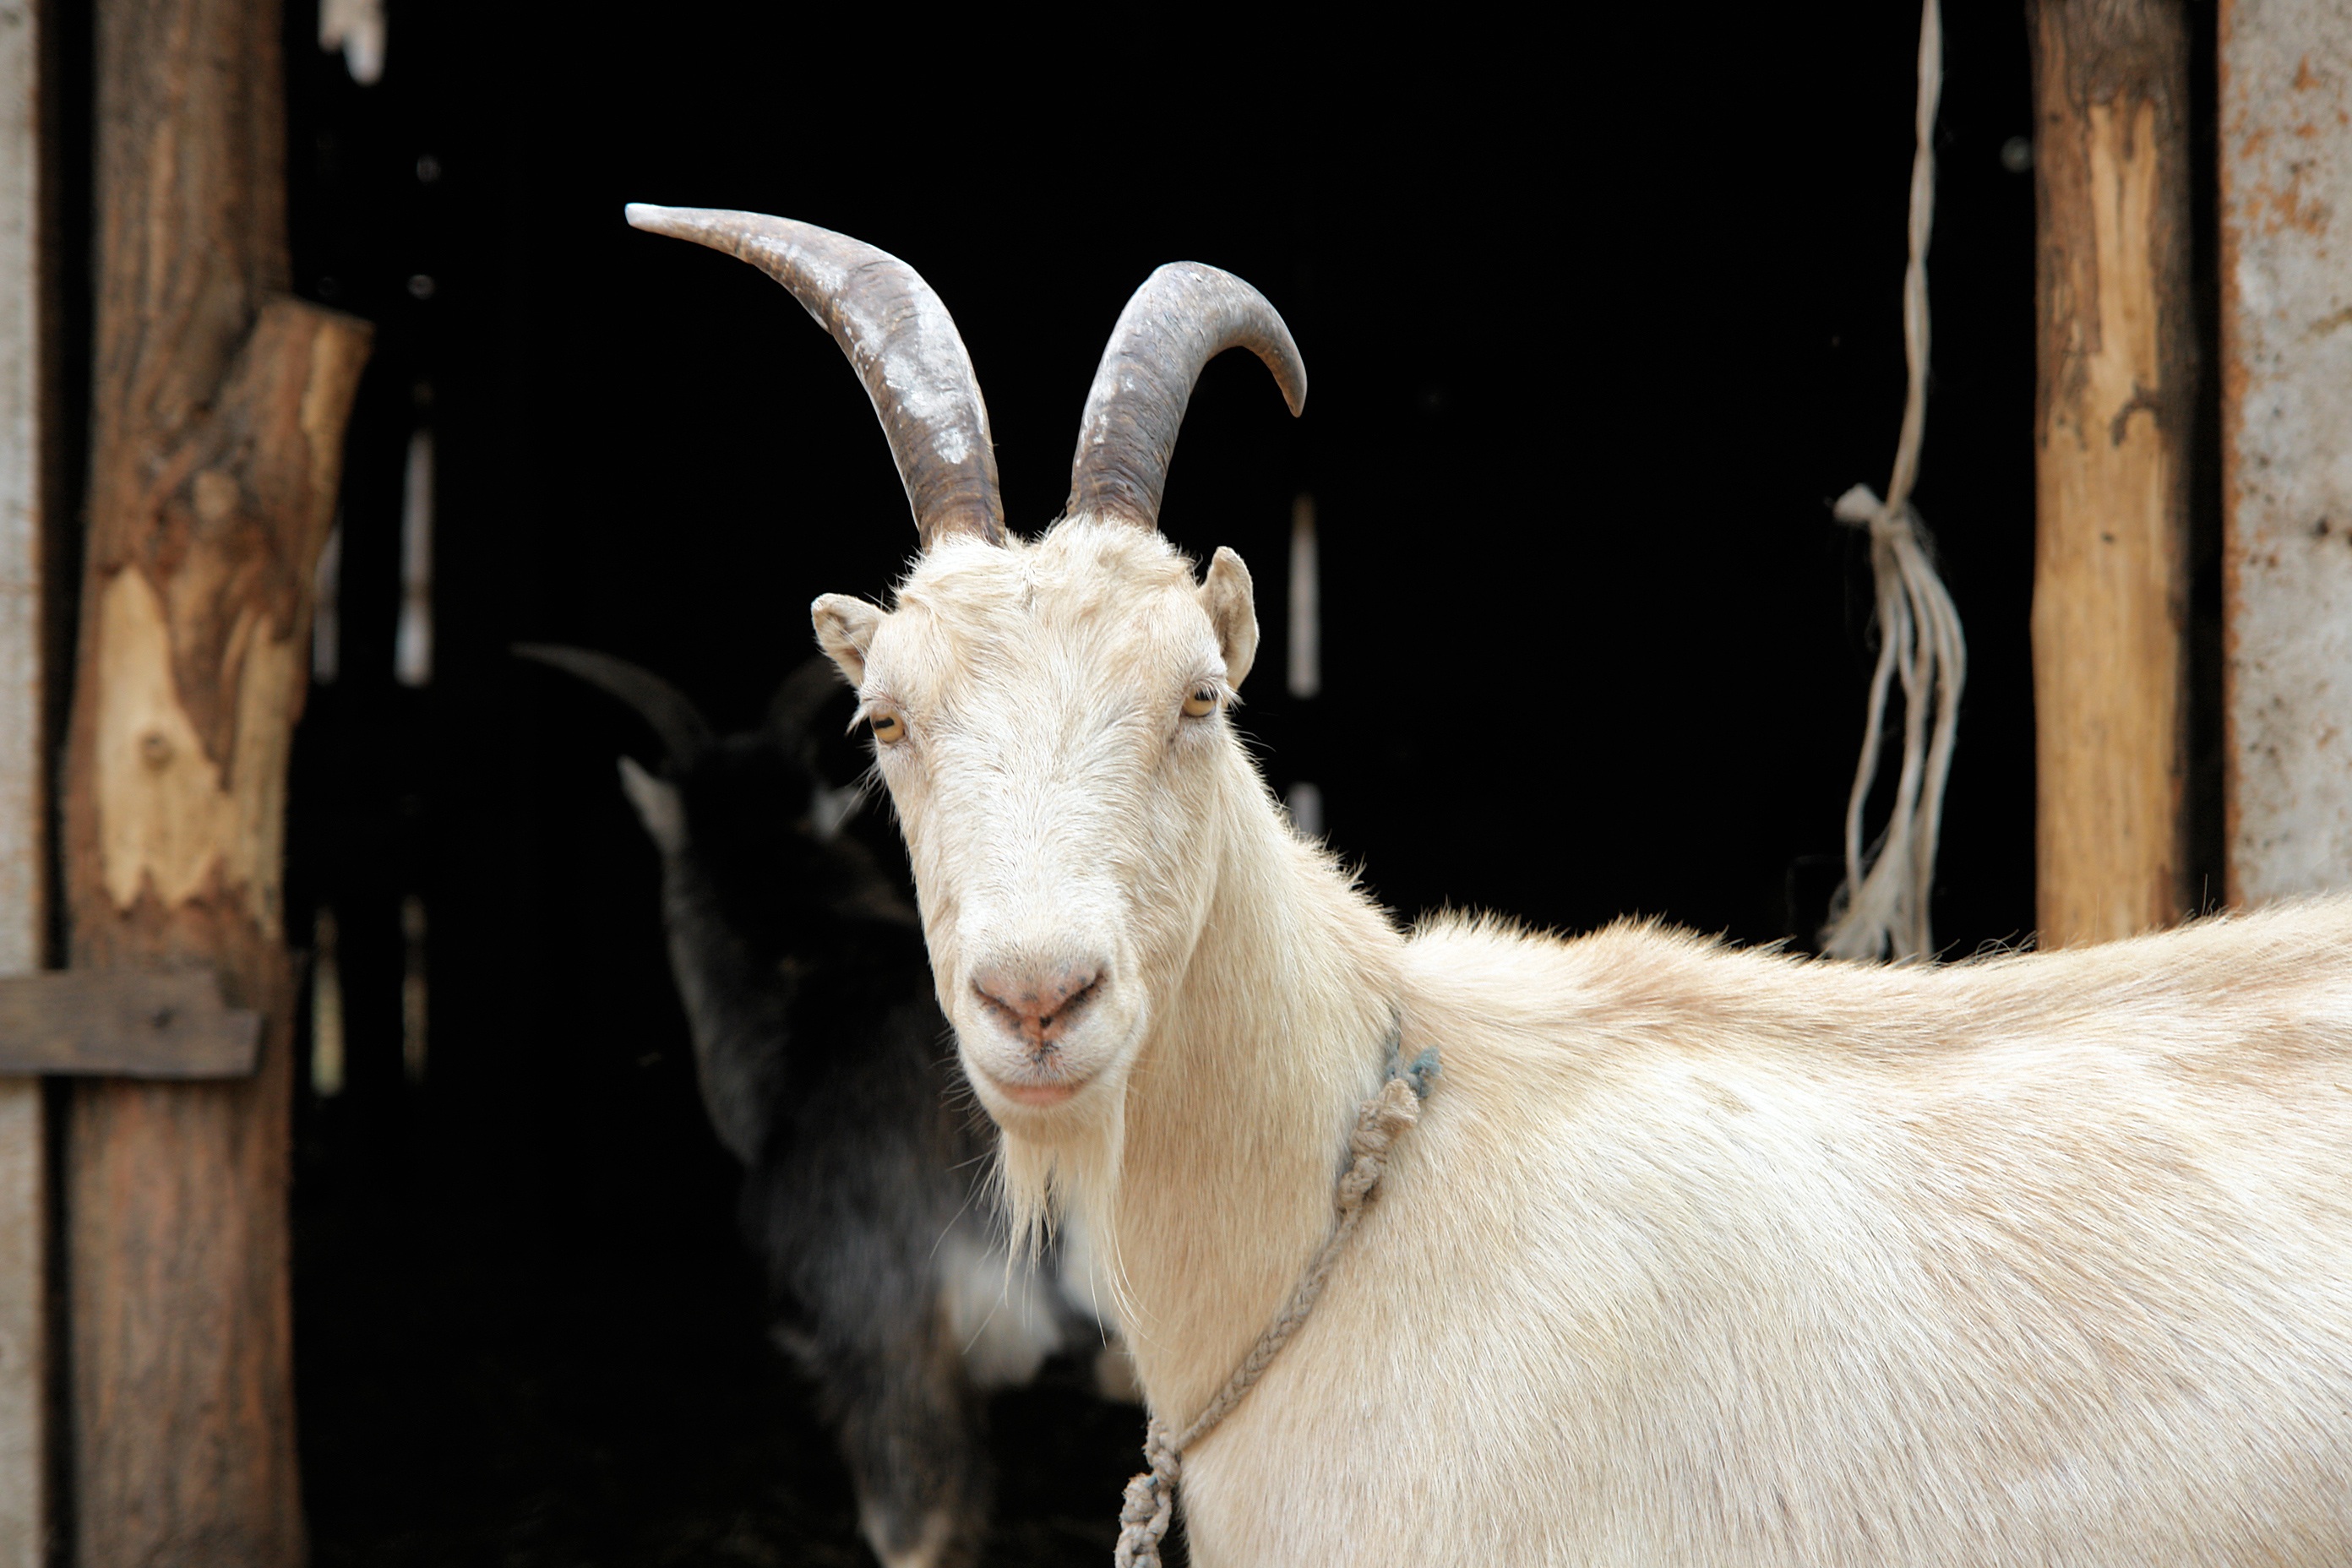
nature, fence, white, farm, animal, summer, village, goat, horn, portrait, brown, mammal, fauna, life, goats, head, look, vertebrate, barbary sheep, cow goat family